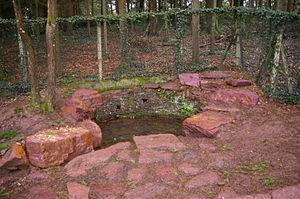
La forêt de Paimpont, parfois identifiée à la forêt mythique de Brocéliande, est une forêt française située autour de Paimpont dans le département d'Ille-et-Vilaine en Bretagne à environ 30 km au sud-ouest de Rennes. D'une surface de 9 000 hectares, elle fait partie d'un massif forestier plus large qui couvre les départements voisins du Morbihan et des Côtes-d'Armor pour s'étendre sur une surface totale de 19 500 ha environ.
La liste des sites classés d'Ille-et-Vilaine présente les sites classés du département d'Ille-et-Vilaine.